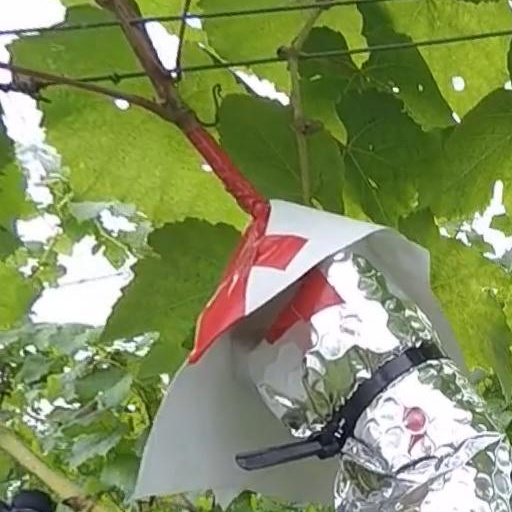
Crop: grape